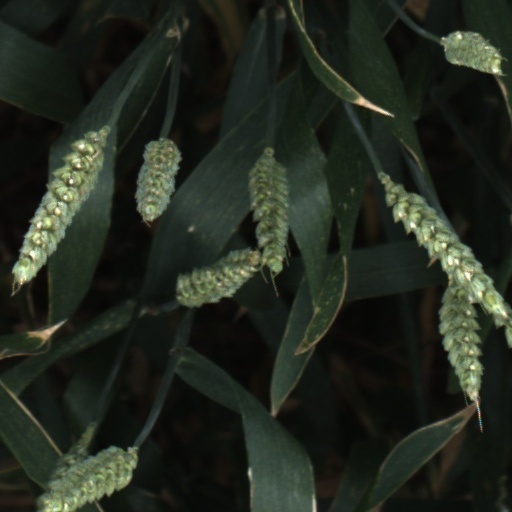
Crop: wheat